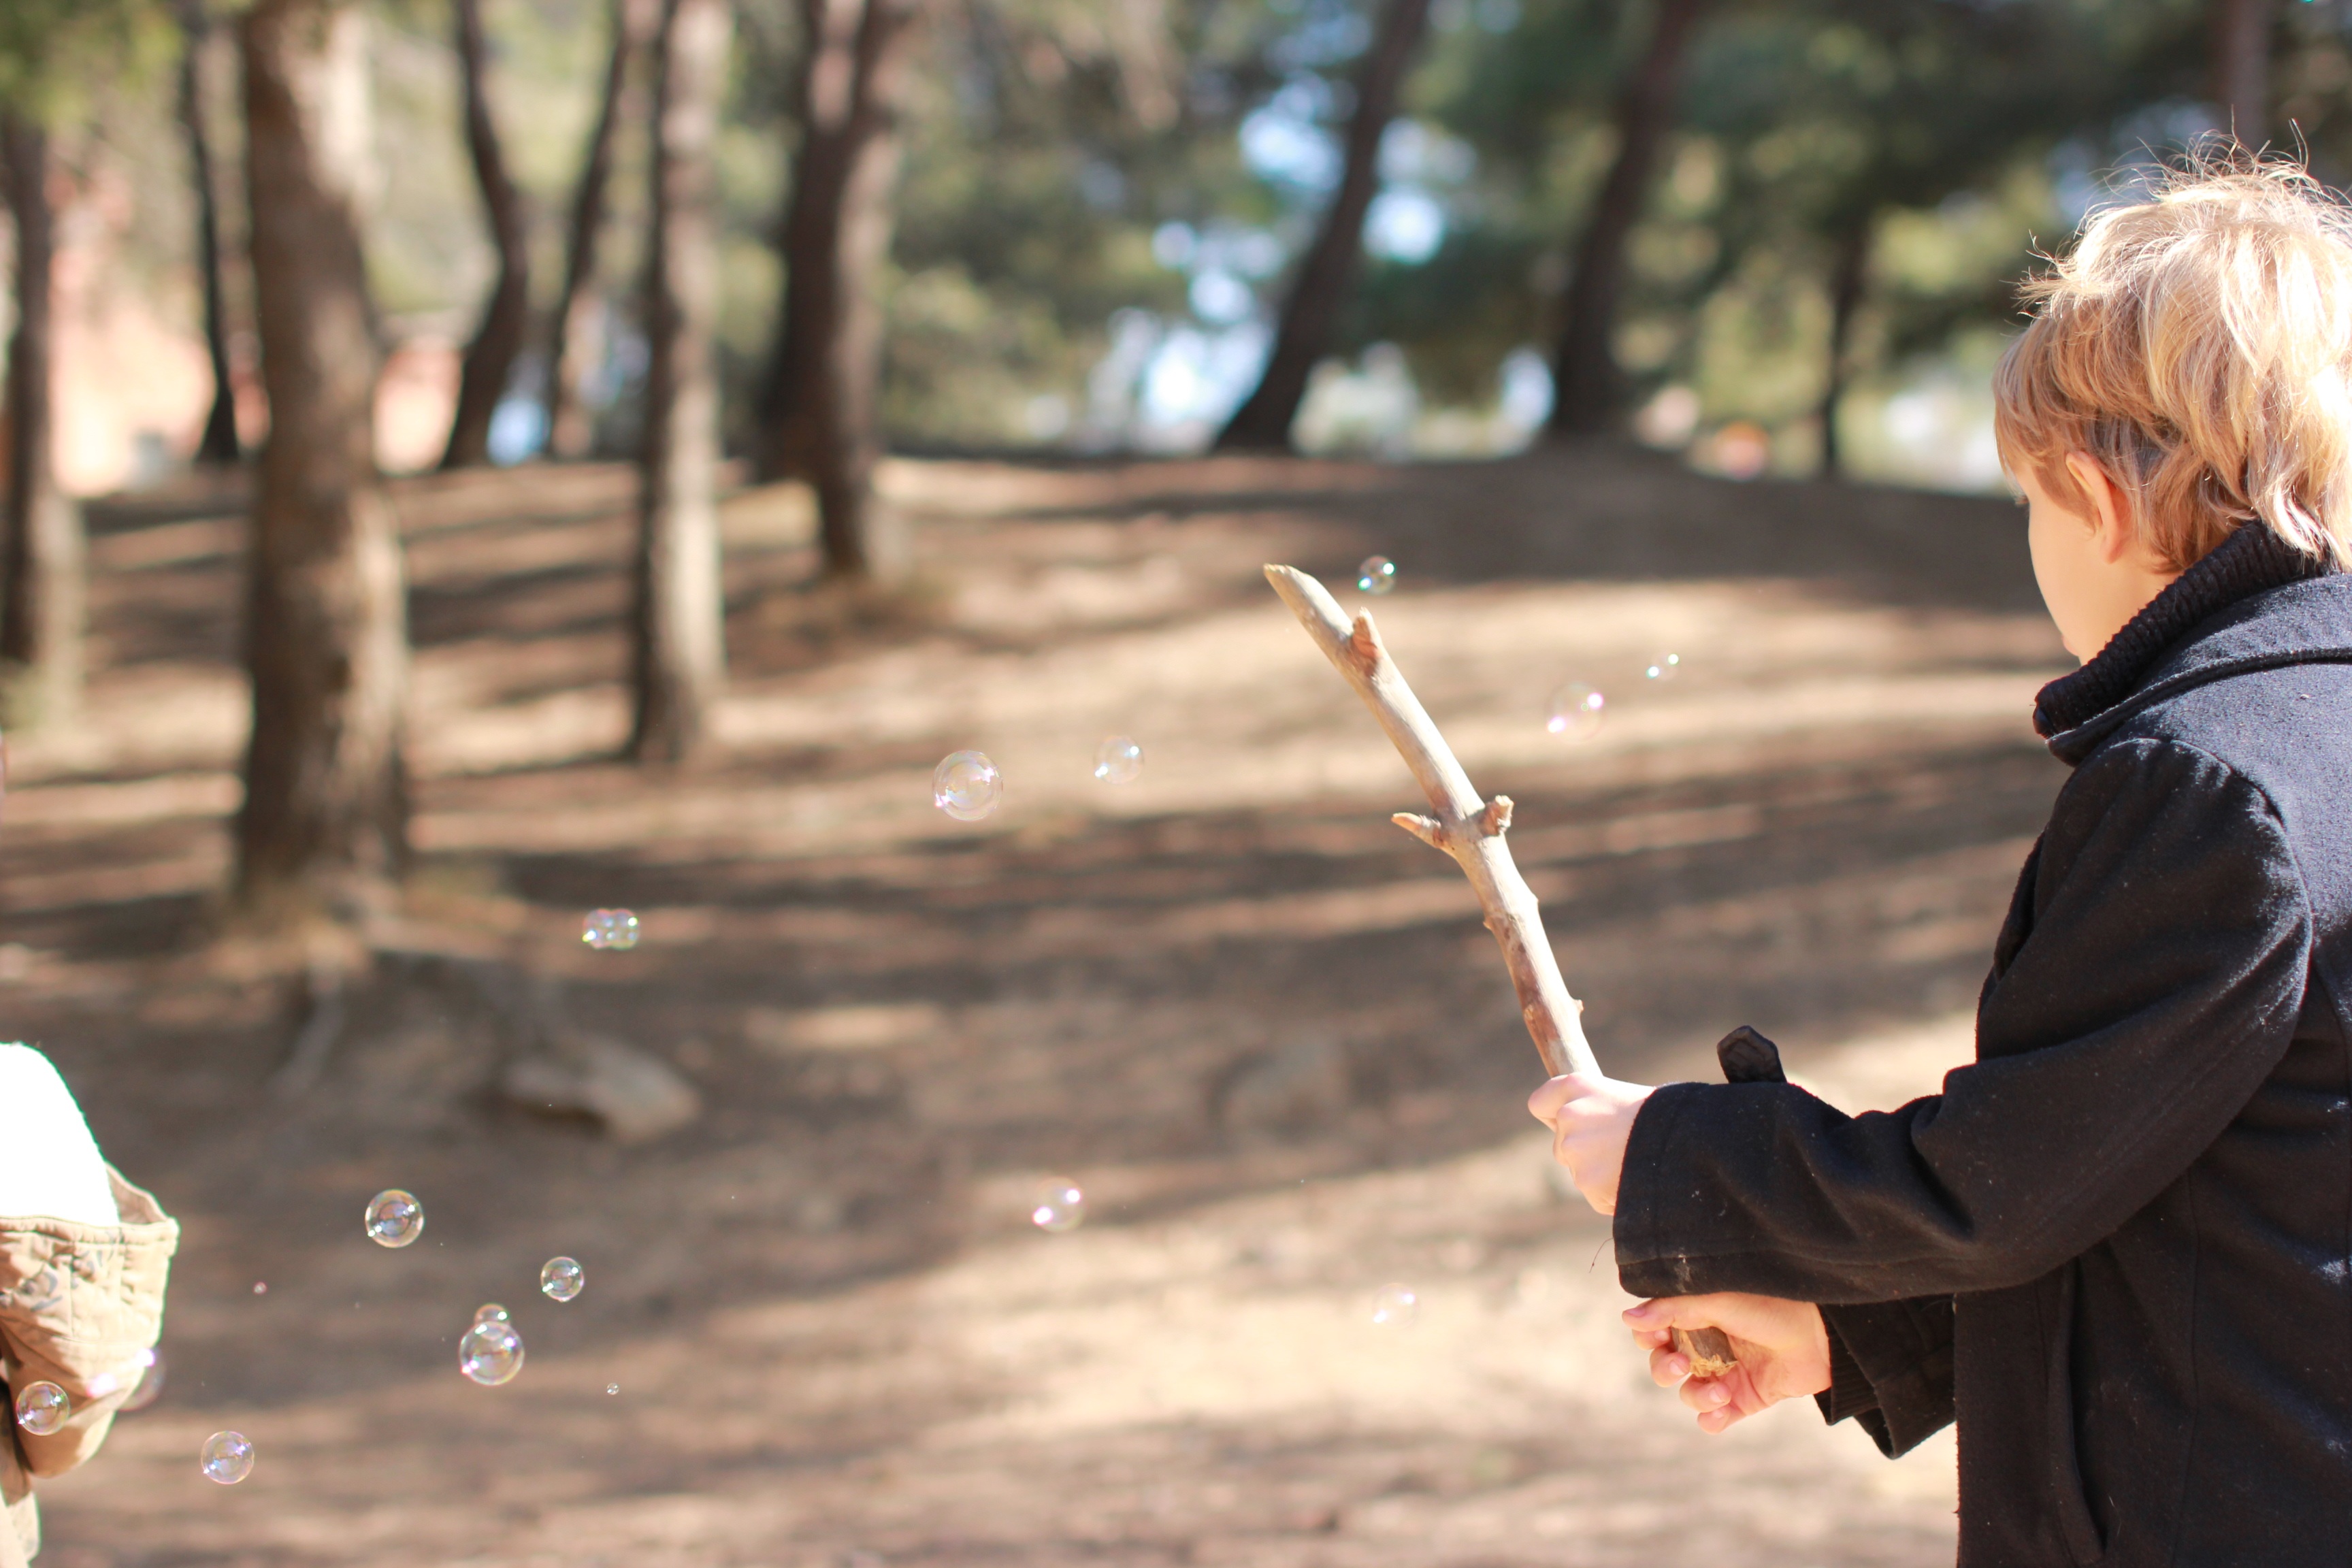
forest, people, play, spring, autumn, child, playing, childhood, season, outside, family, kids, children, fun, friends, happy, happiness, soap, boys, children playing, kids playing